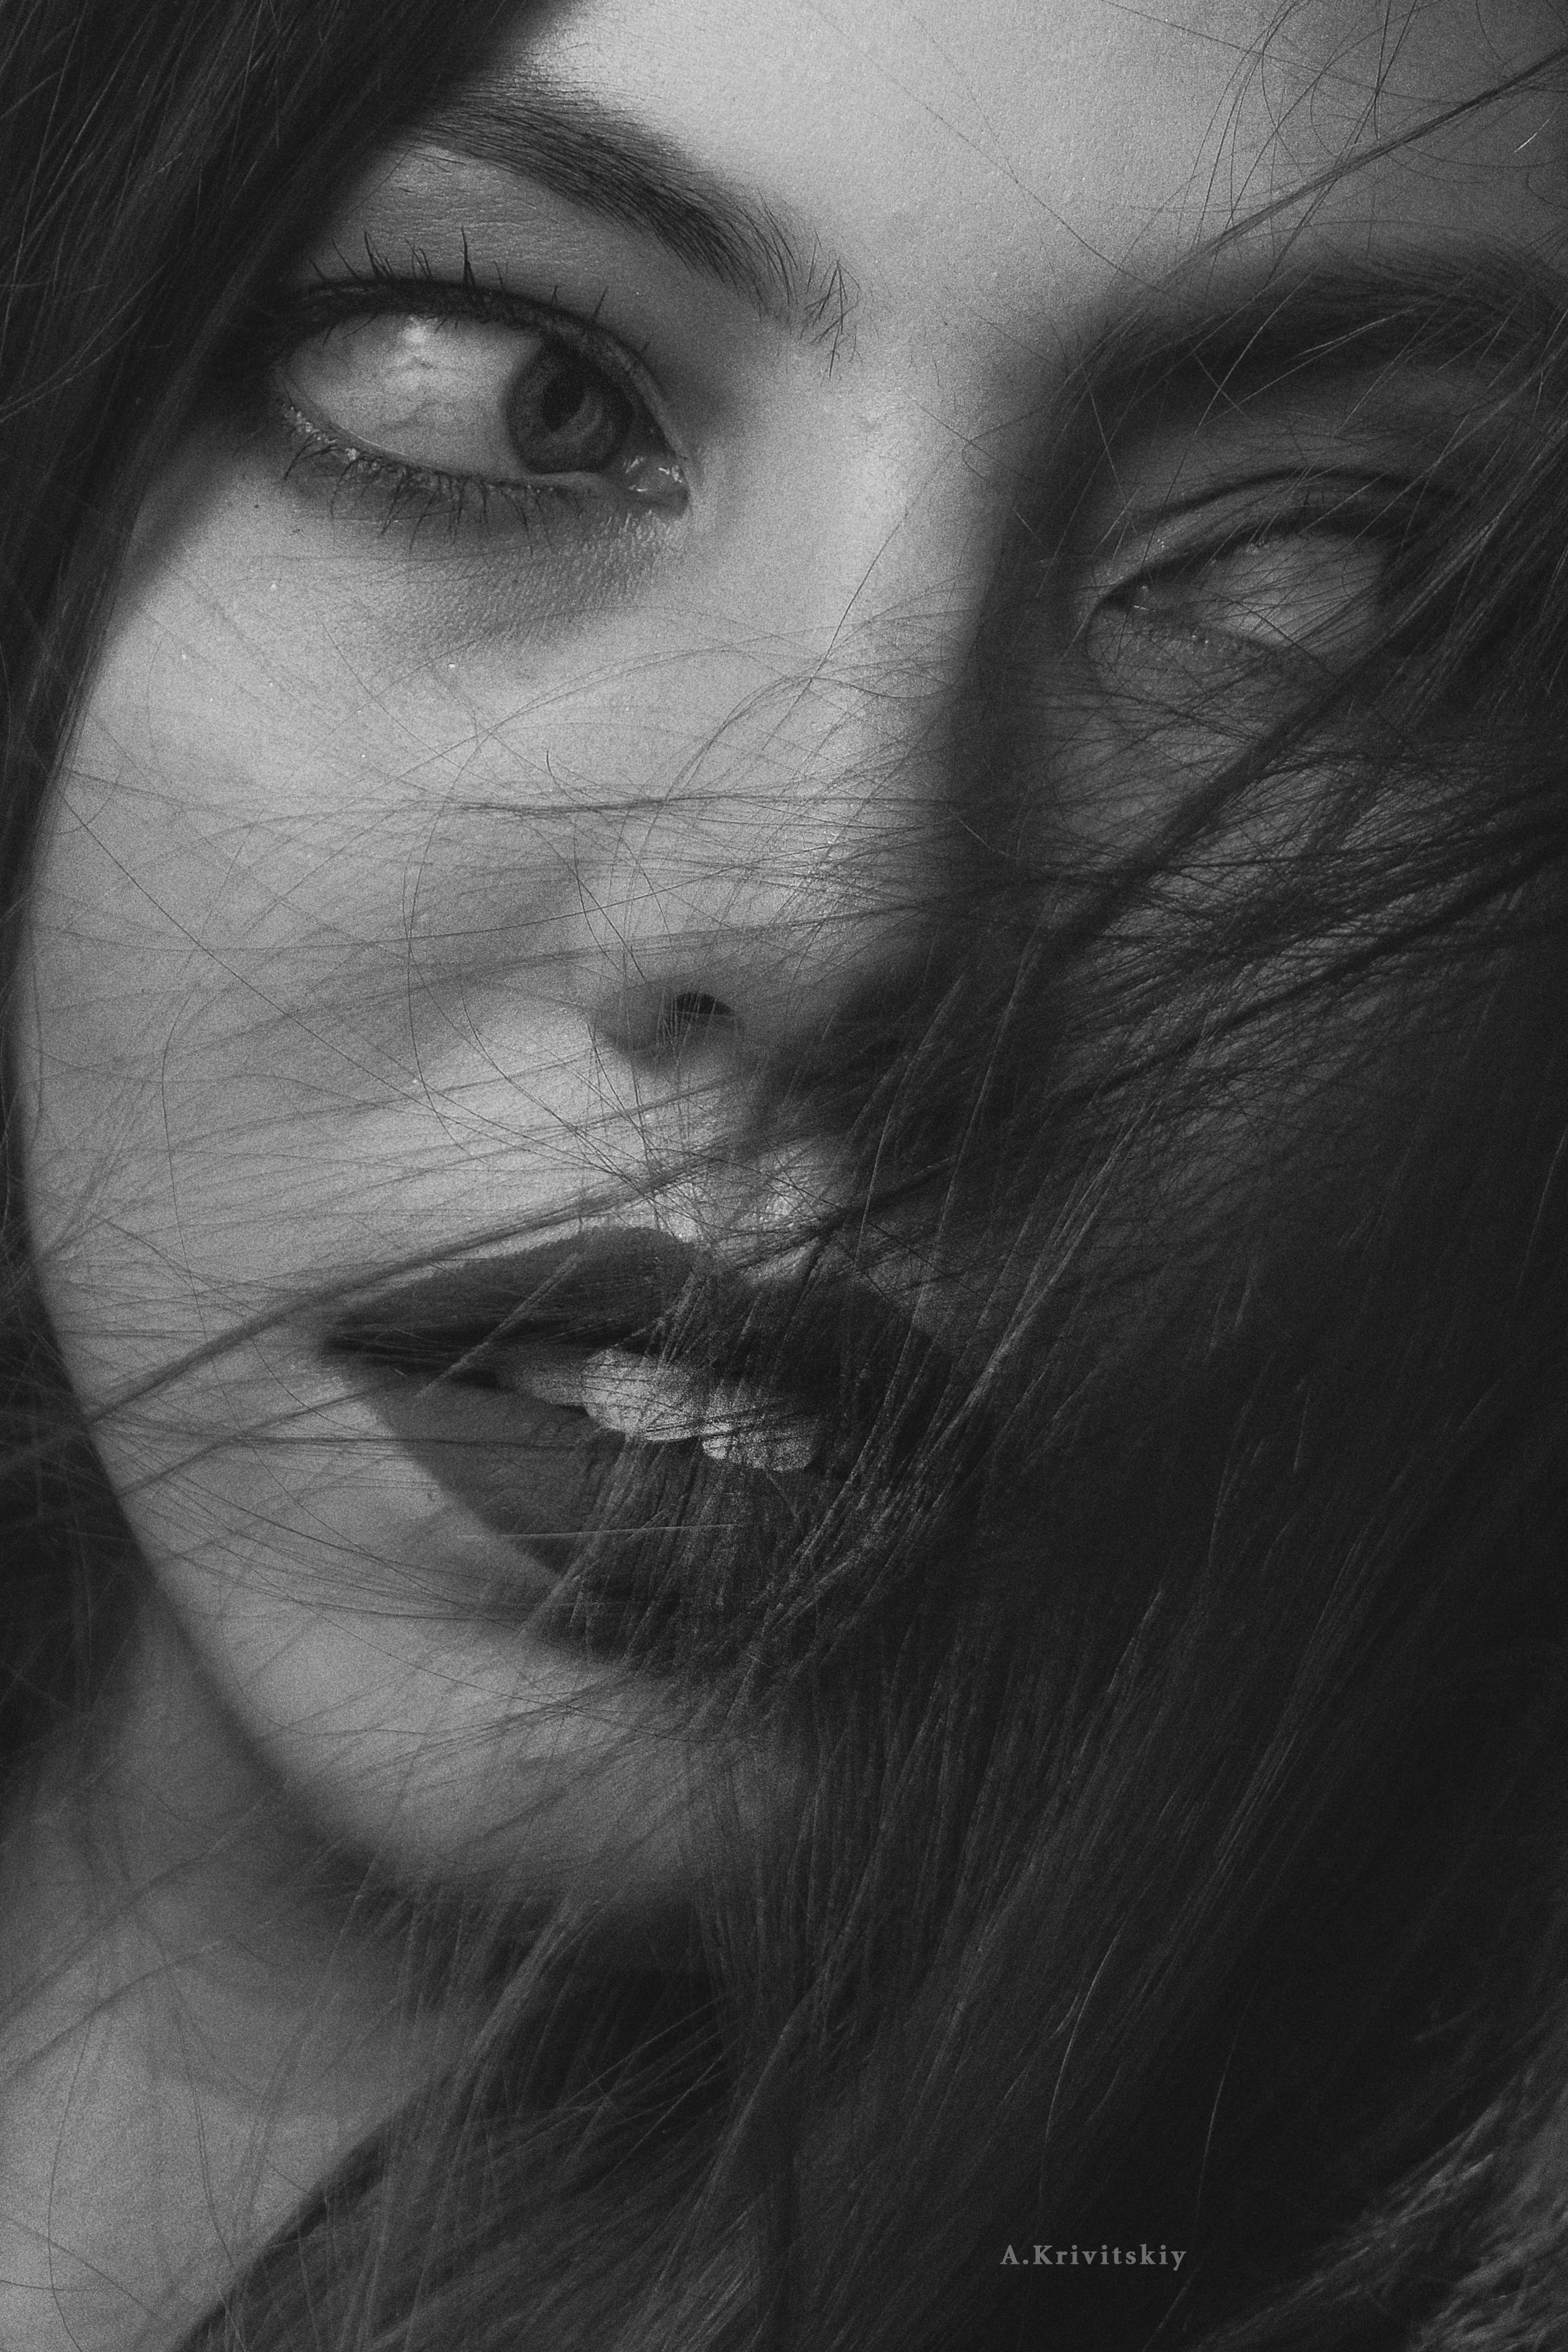
girl, portrait, retro, face, beautiful, look, studio, monochrome, donate, nose, hair, lip, chin, eyebrow, shoulder, eyelash, mouth, human body, neck, flash photography, jaw, gesture, iris, grey, black hair, layered hair, happy, selfie, long hair, No expression, monochrome photography, self portrait, darkness, facial hair, chest, flesh, portrait photography, bangs, art model, photo shoot, reflection, beard, feathered hair, model